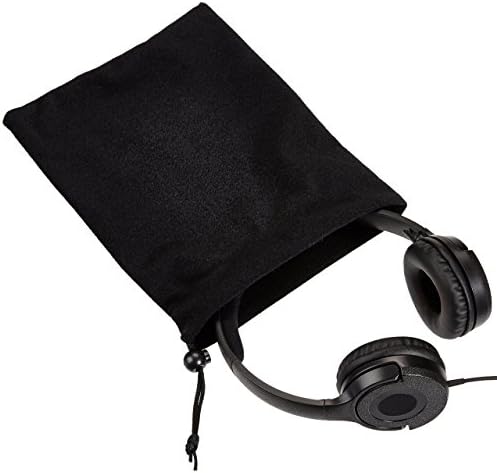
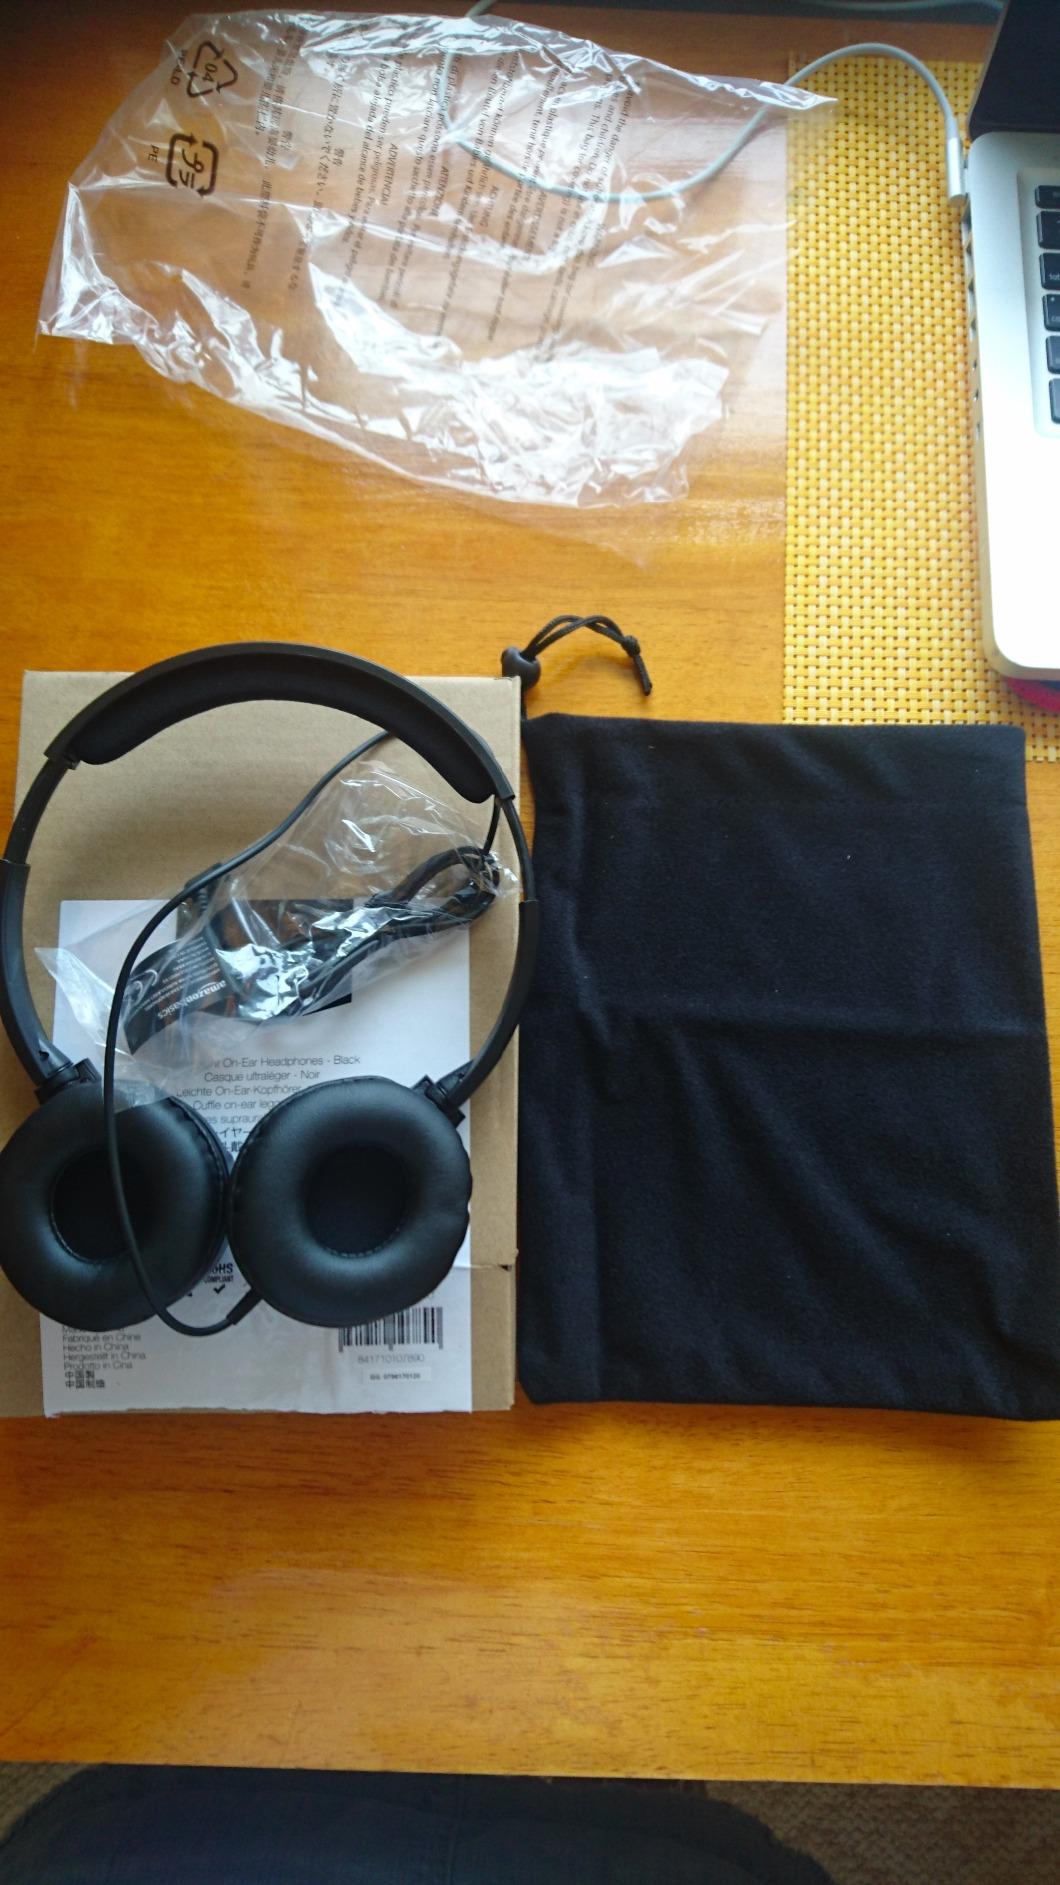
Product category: headphones
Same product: yes